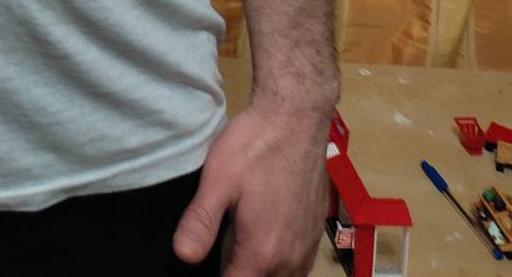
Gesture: no_gesture